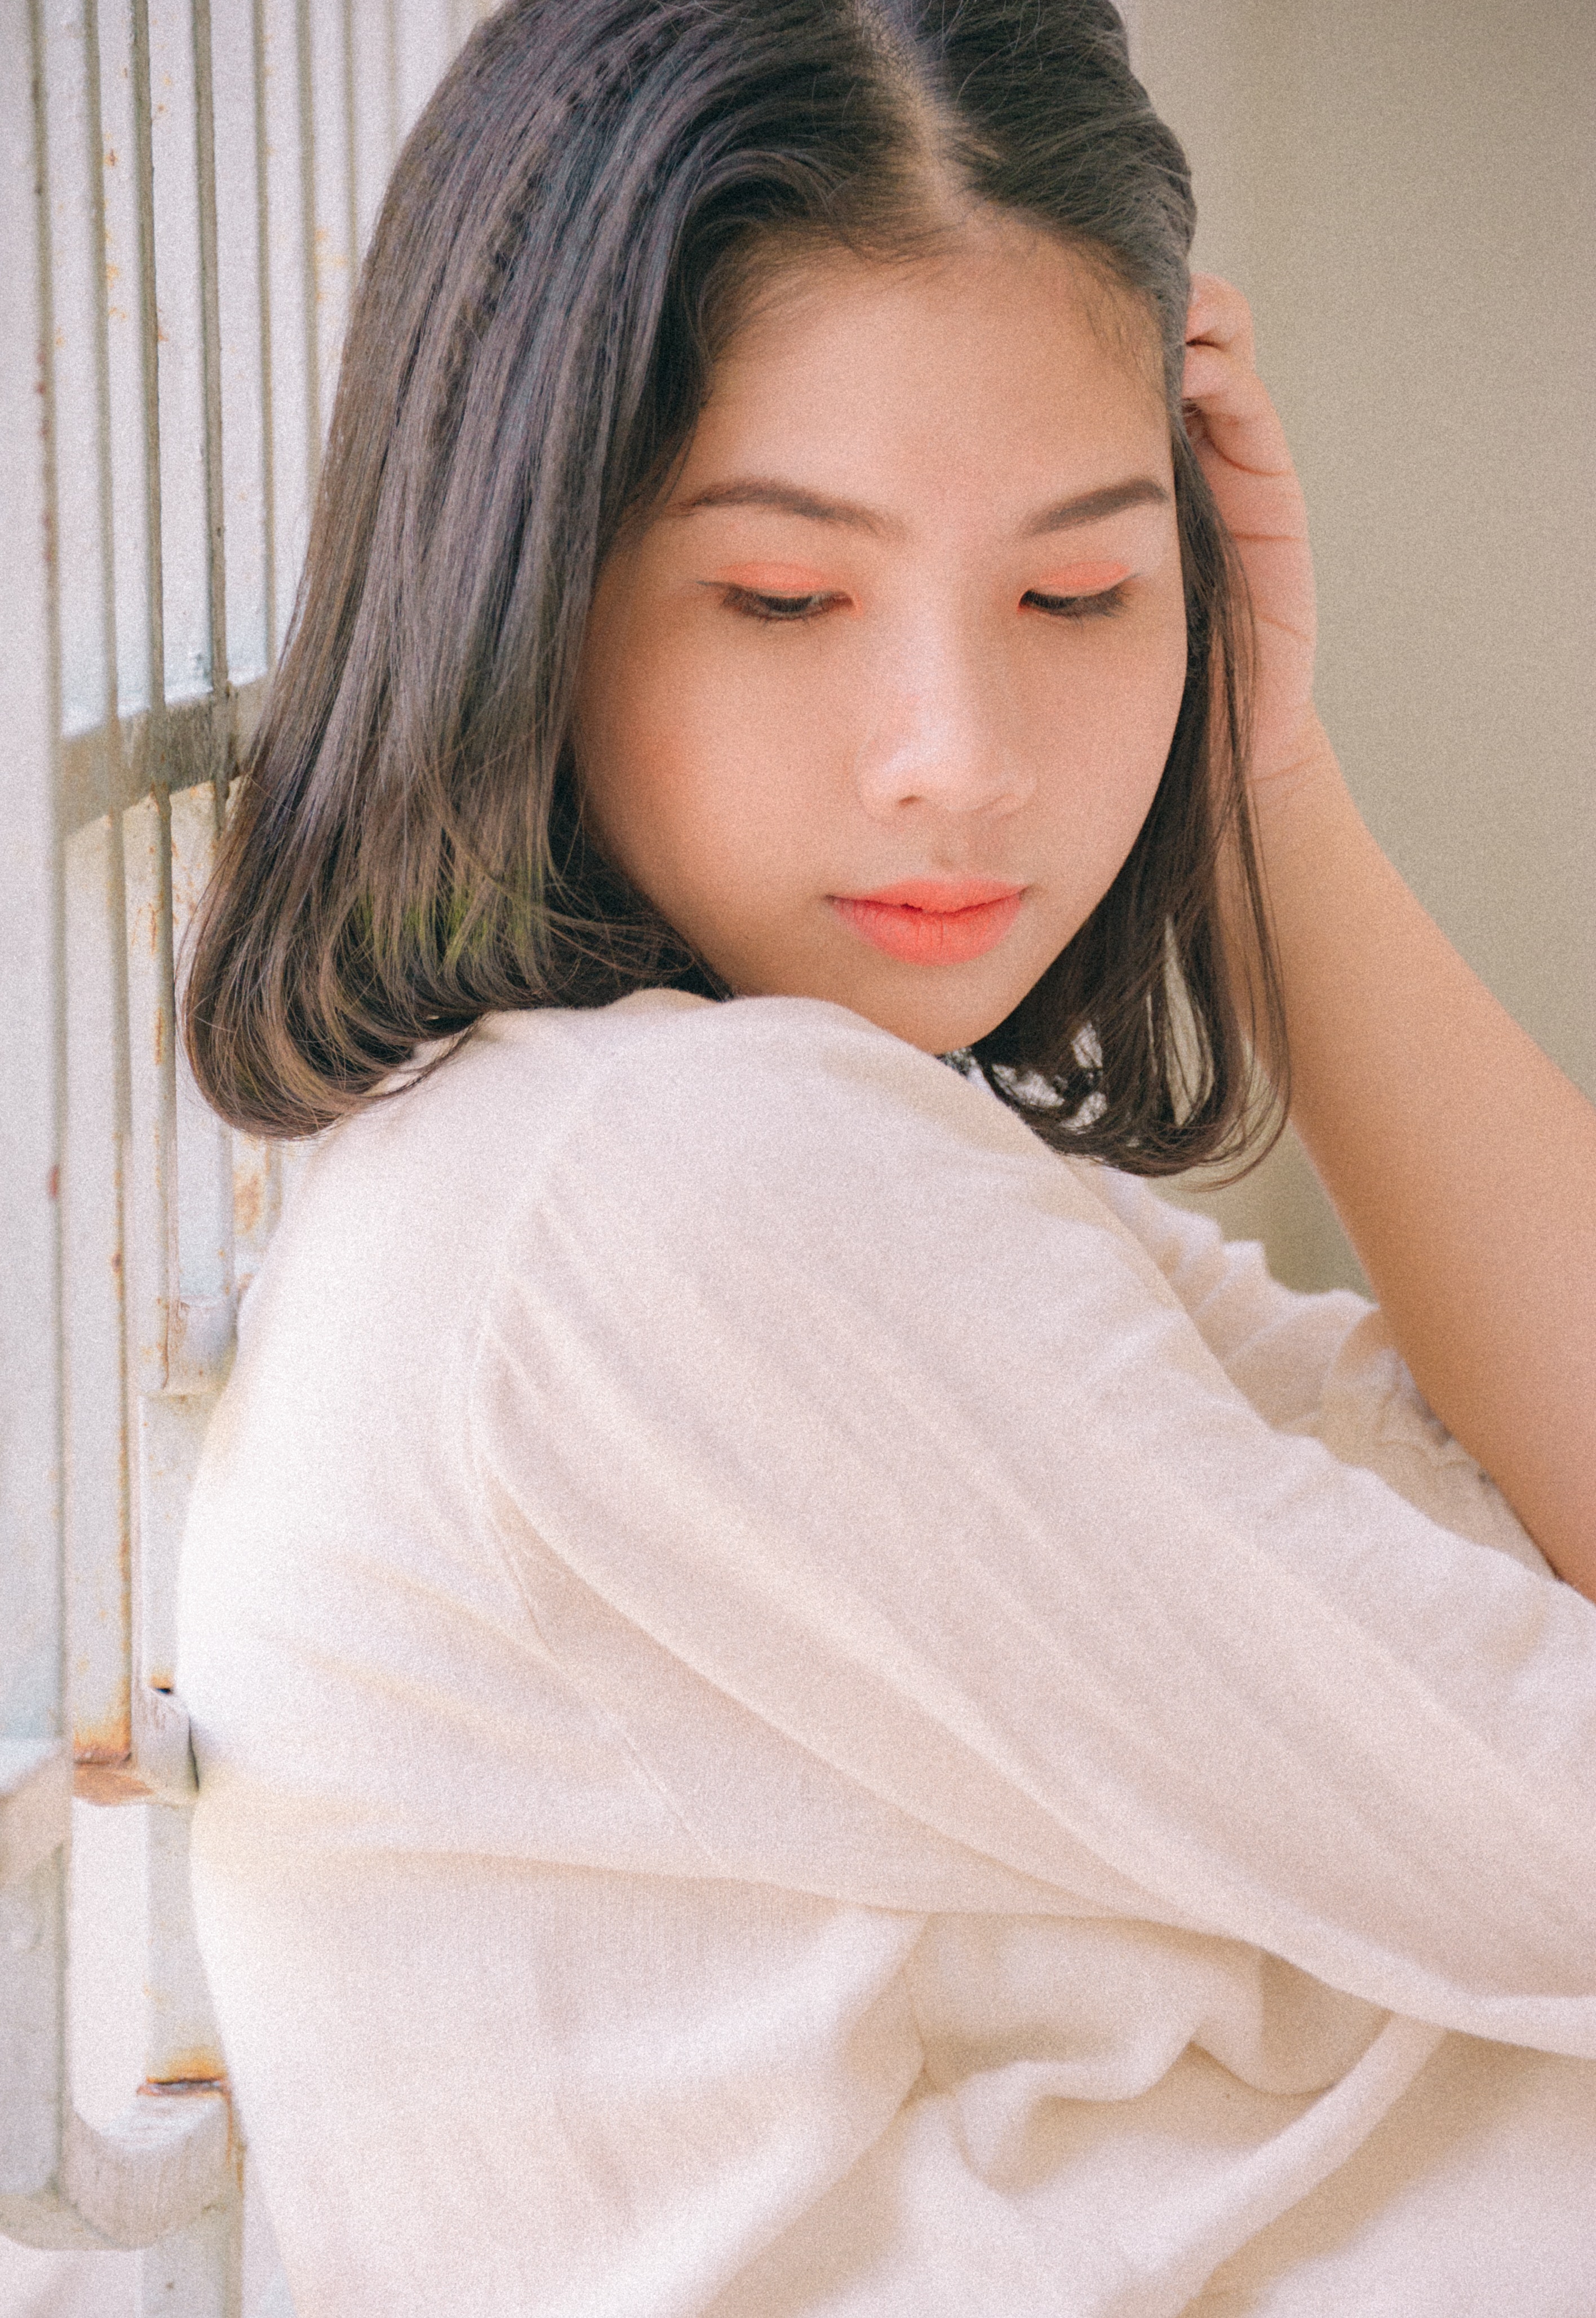
hair, face, white, skin, lip, beauty, nose, shoulder, head, hairstyle, eyebrow, chin, forehead, eye, long hair, black hair, cheek, joint, fashion, model, eyelash, photography, brown hair, photo shoot, dress, neck, child